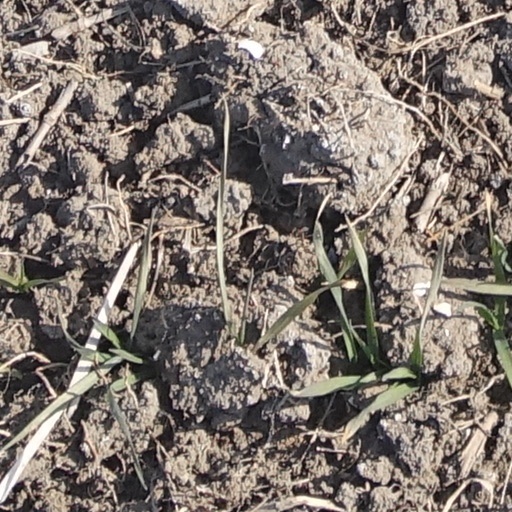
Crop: wheat